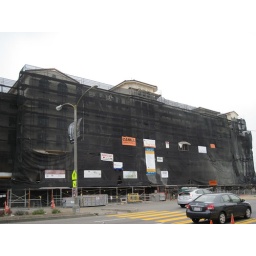
New office of the Institute on Aging under construction. The building will include senior housing.